Belsen trials

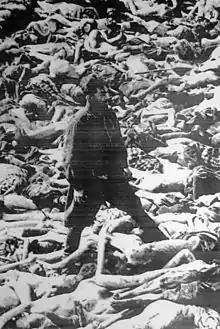
Fritz Klein surrounded by bodies. The British Army liberating Bergen-Belsen forced German camp personnel to bury the corpses of prisoners.

Not able to stand trial due to illness: Nikolaus Jänner, Paul Steinmetz, Walter Melcher, Ladisław Gura (who was both an SS member and a prison functionary).